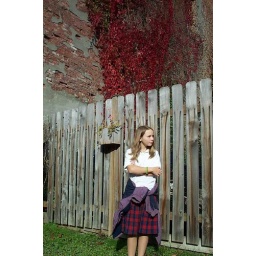
Josie standing near back fence area bordering &amp;quot;A Lot of Flowers&amp;quot; in Fairhaven area of Bellingham. October 2005.